Sergey Karginov

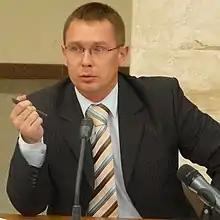

Sergey Genrikhovich Karginov (born 5 September 1969, Vologda) is a Russian political figure and a deputy of the 6th, 7th, and 8th State Dumas.